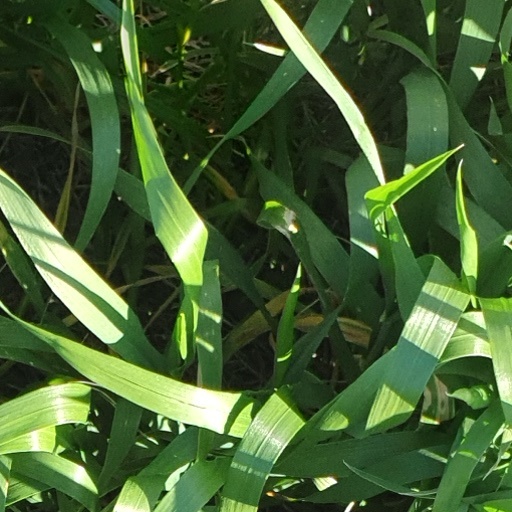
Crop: wheat